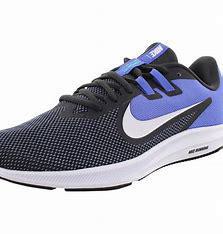
Brand: Nike
Model: Downshifter 9